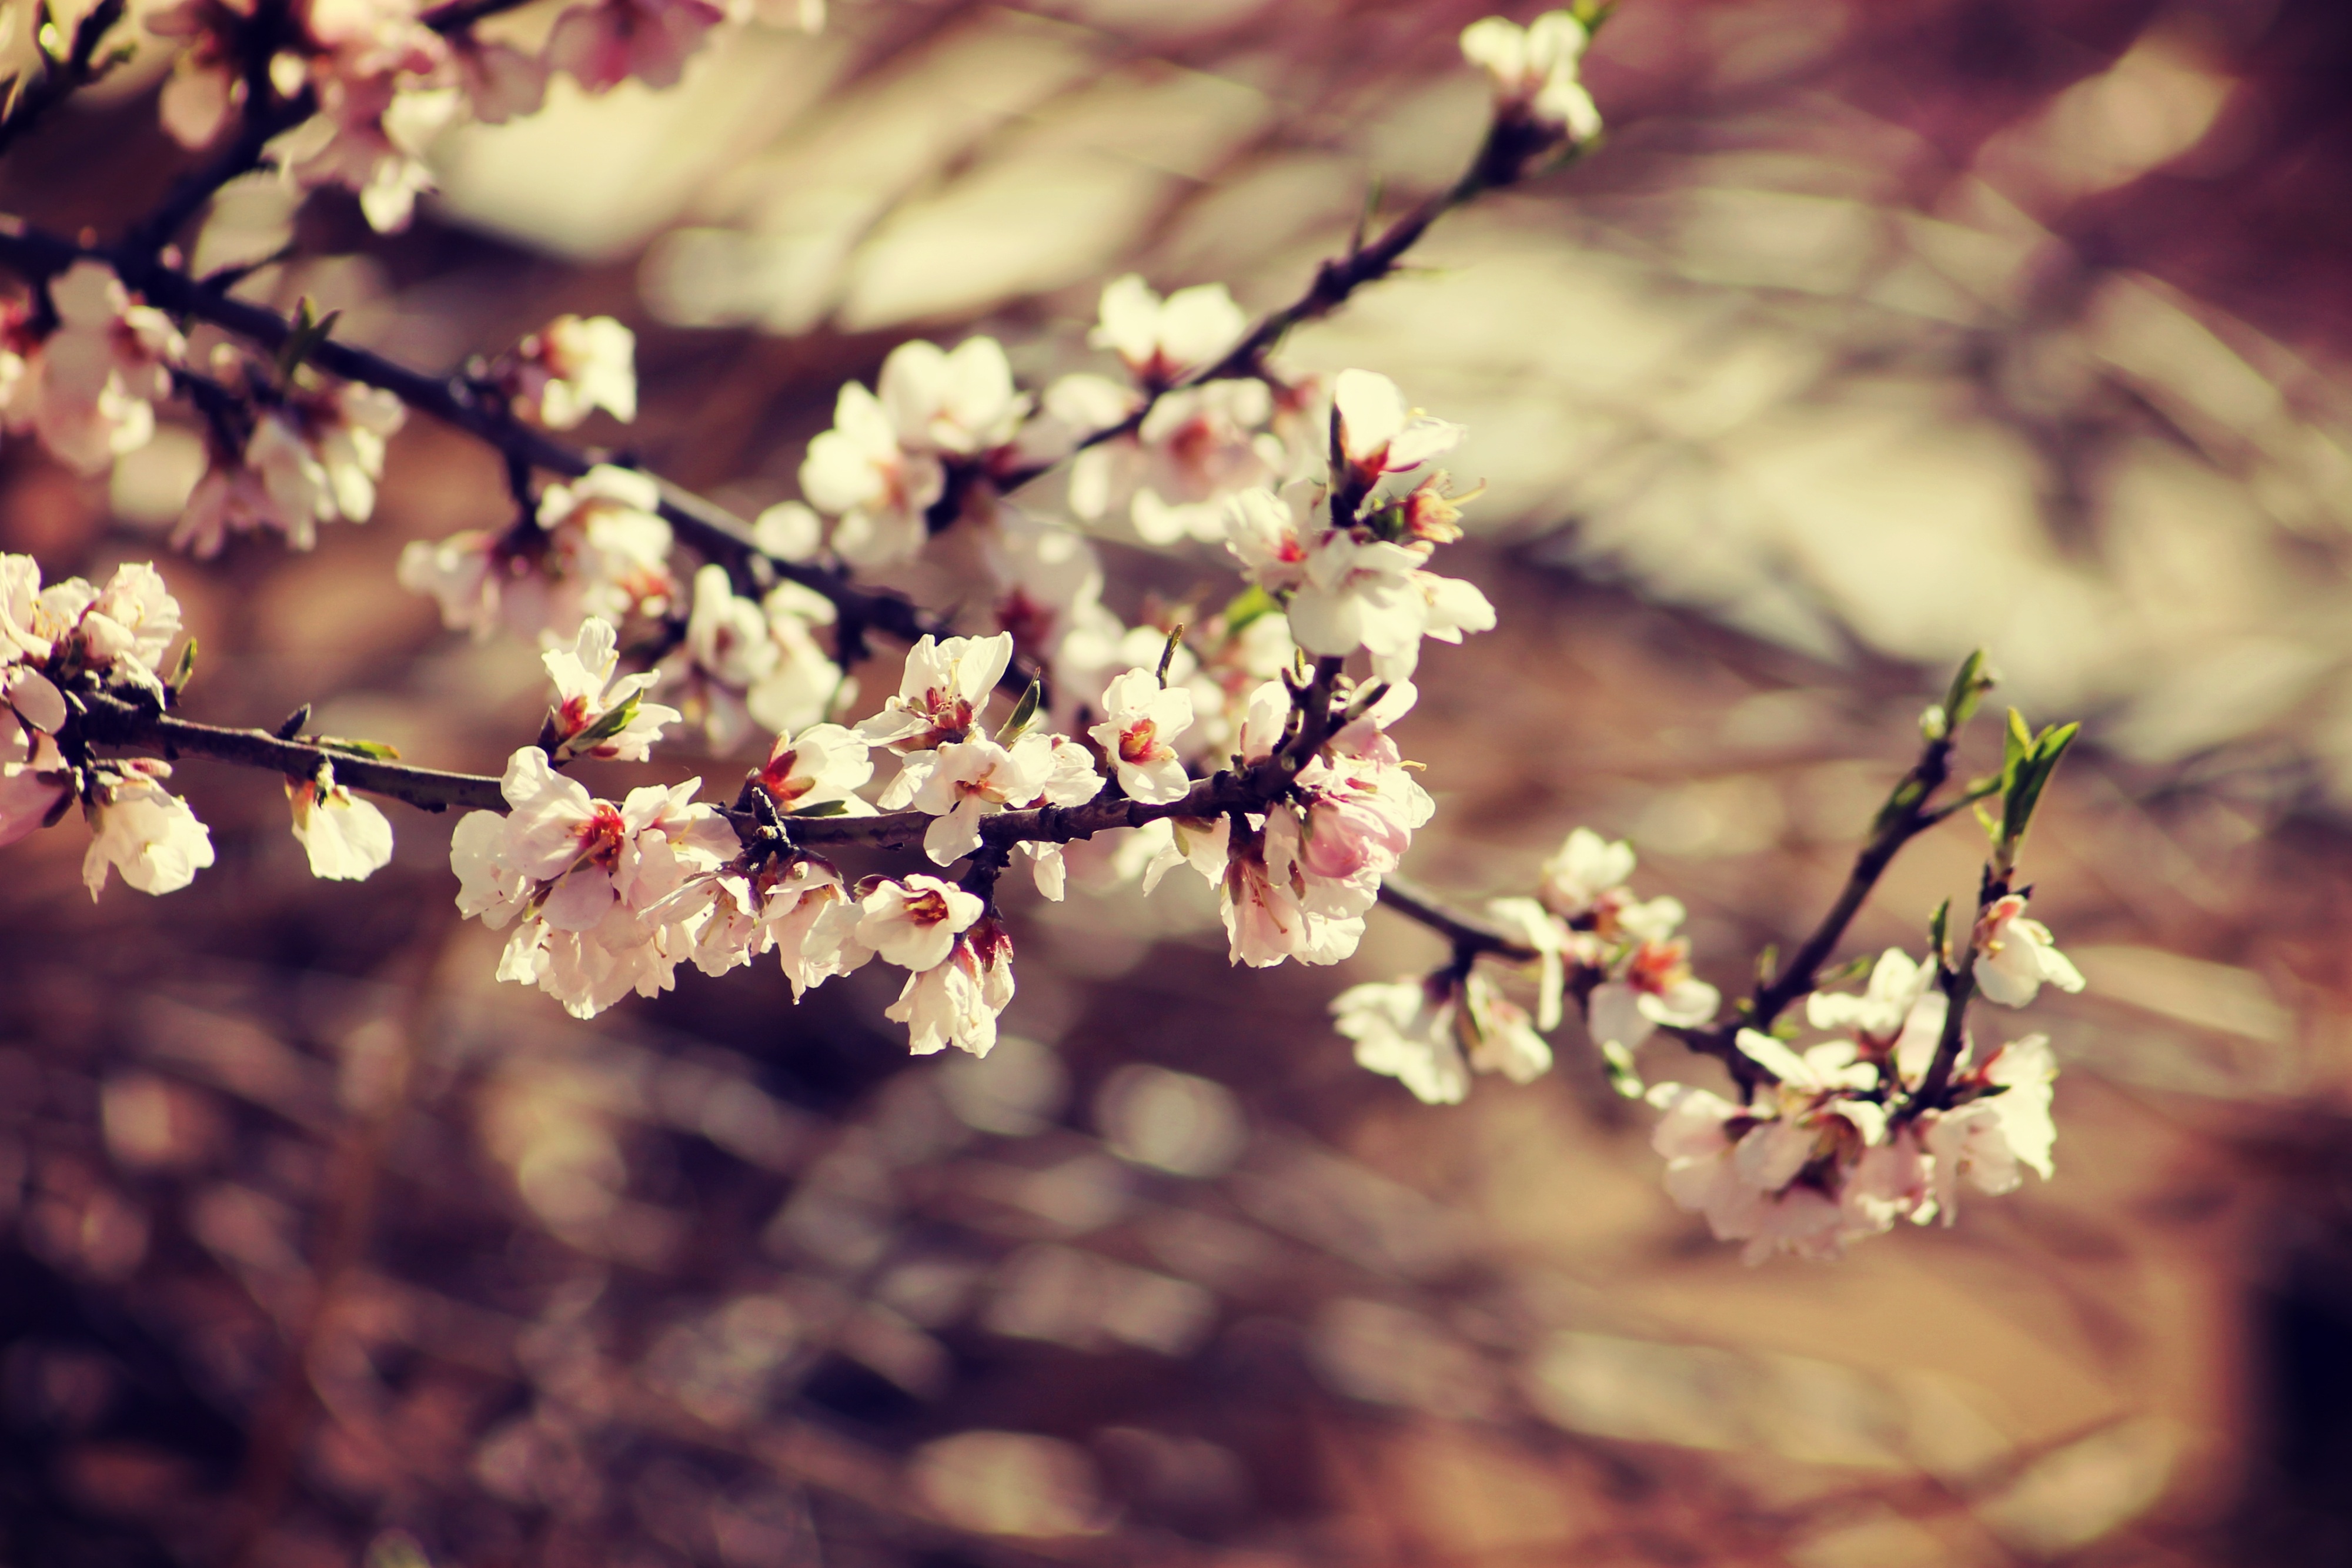
tree, nature, branch, blossom, plant, photography, sunlight, leaf, flower, petal, bloom, food, spring, produce, autumn, romantic, garden, pink, flora, season, cherry blossom, flowers, close up, macro photography, spring bloom